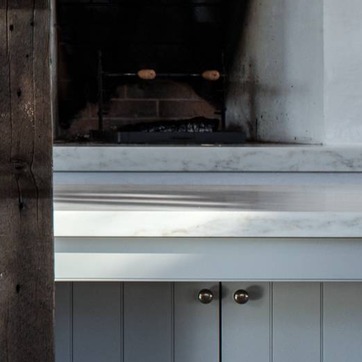
Material: polishedstone